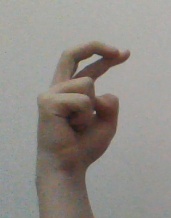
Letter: zay